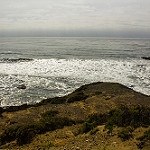
Label: sea